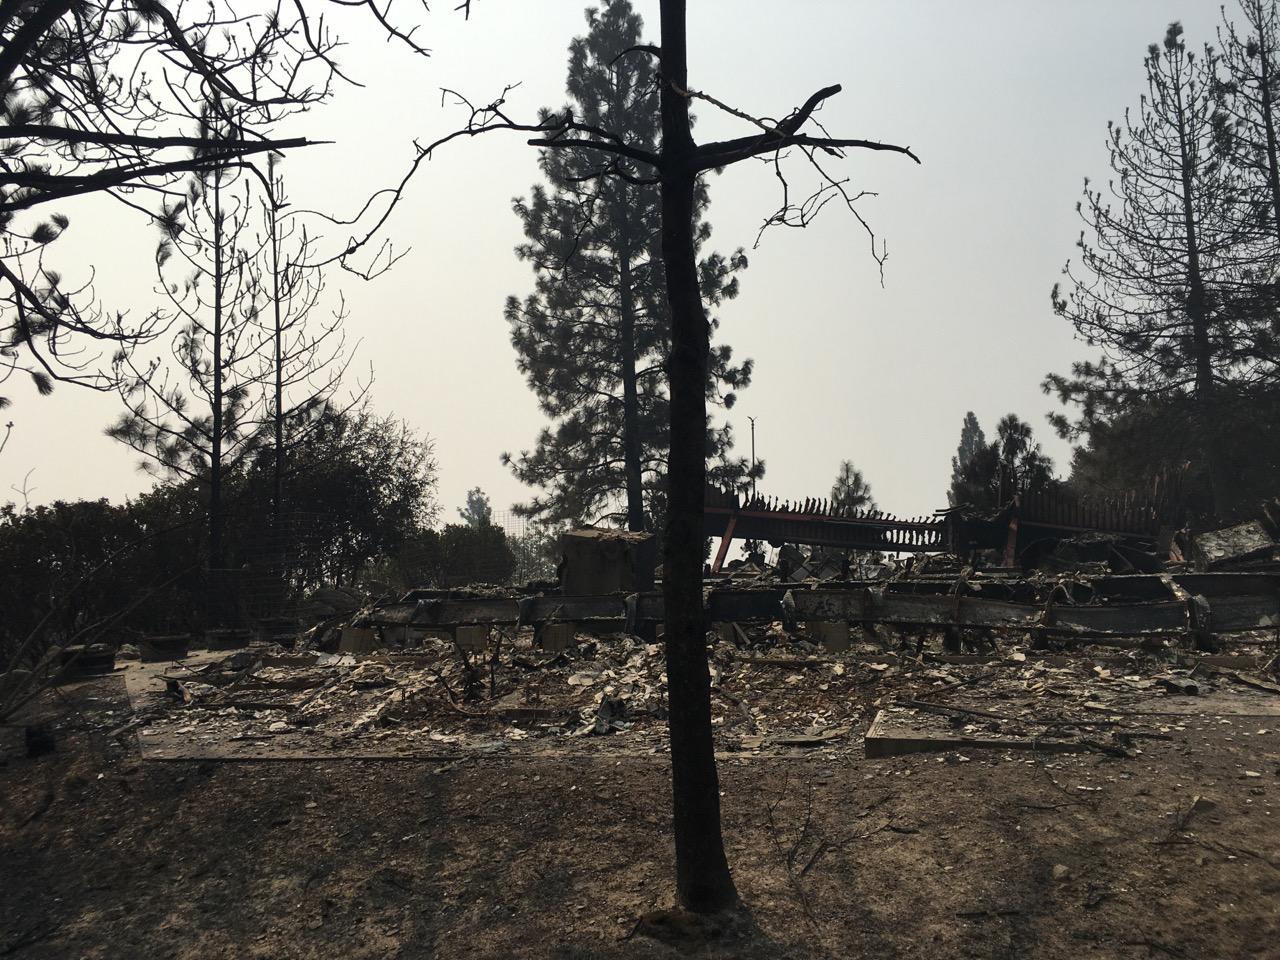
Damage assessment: destroyed